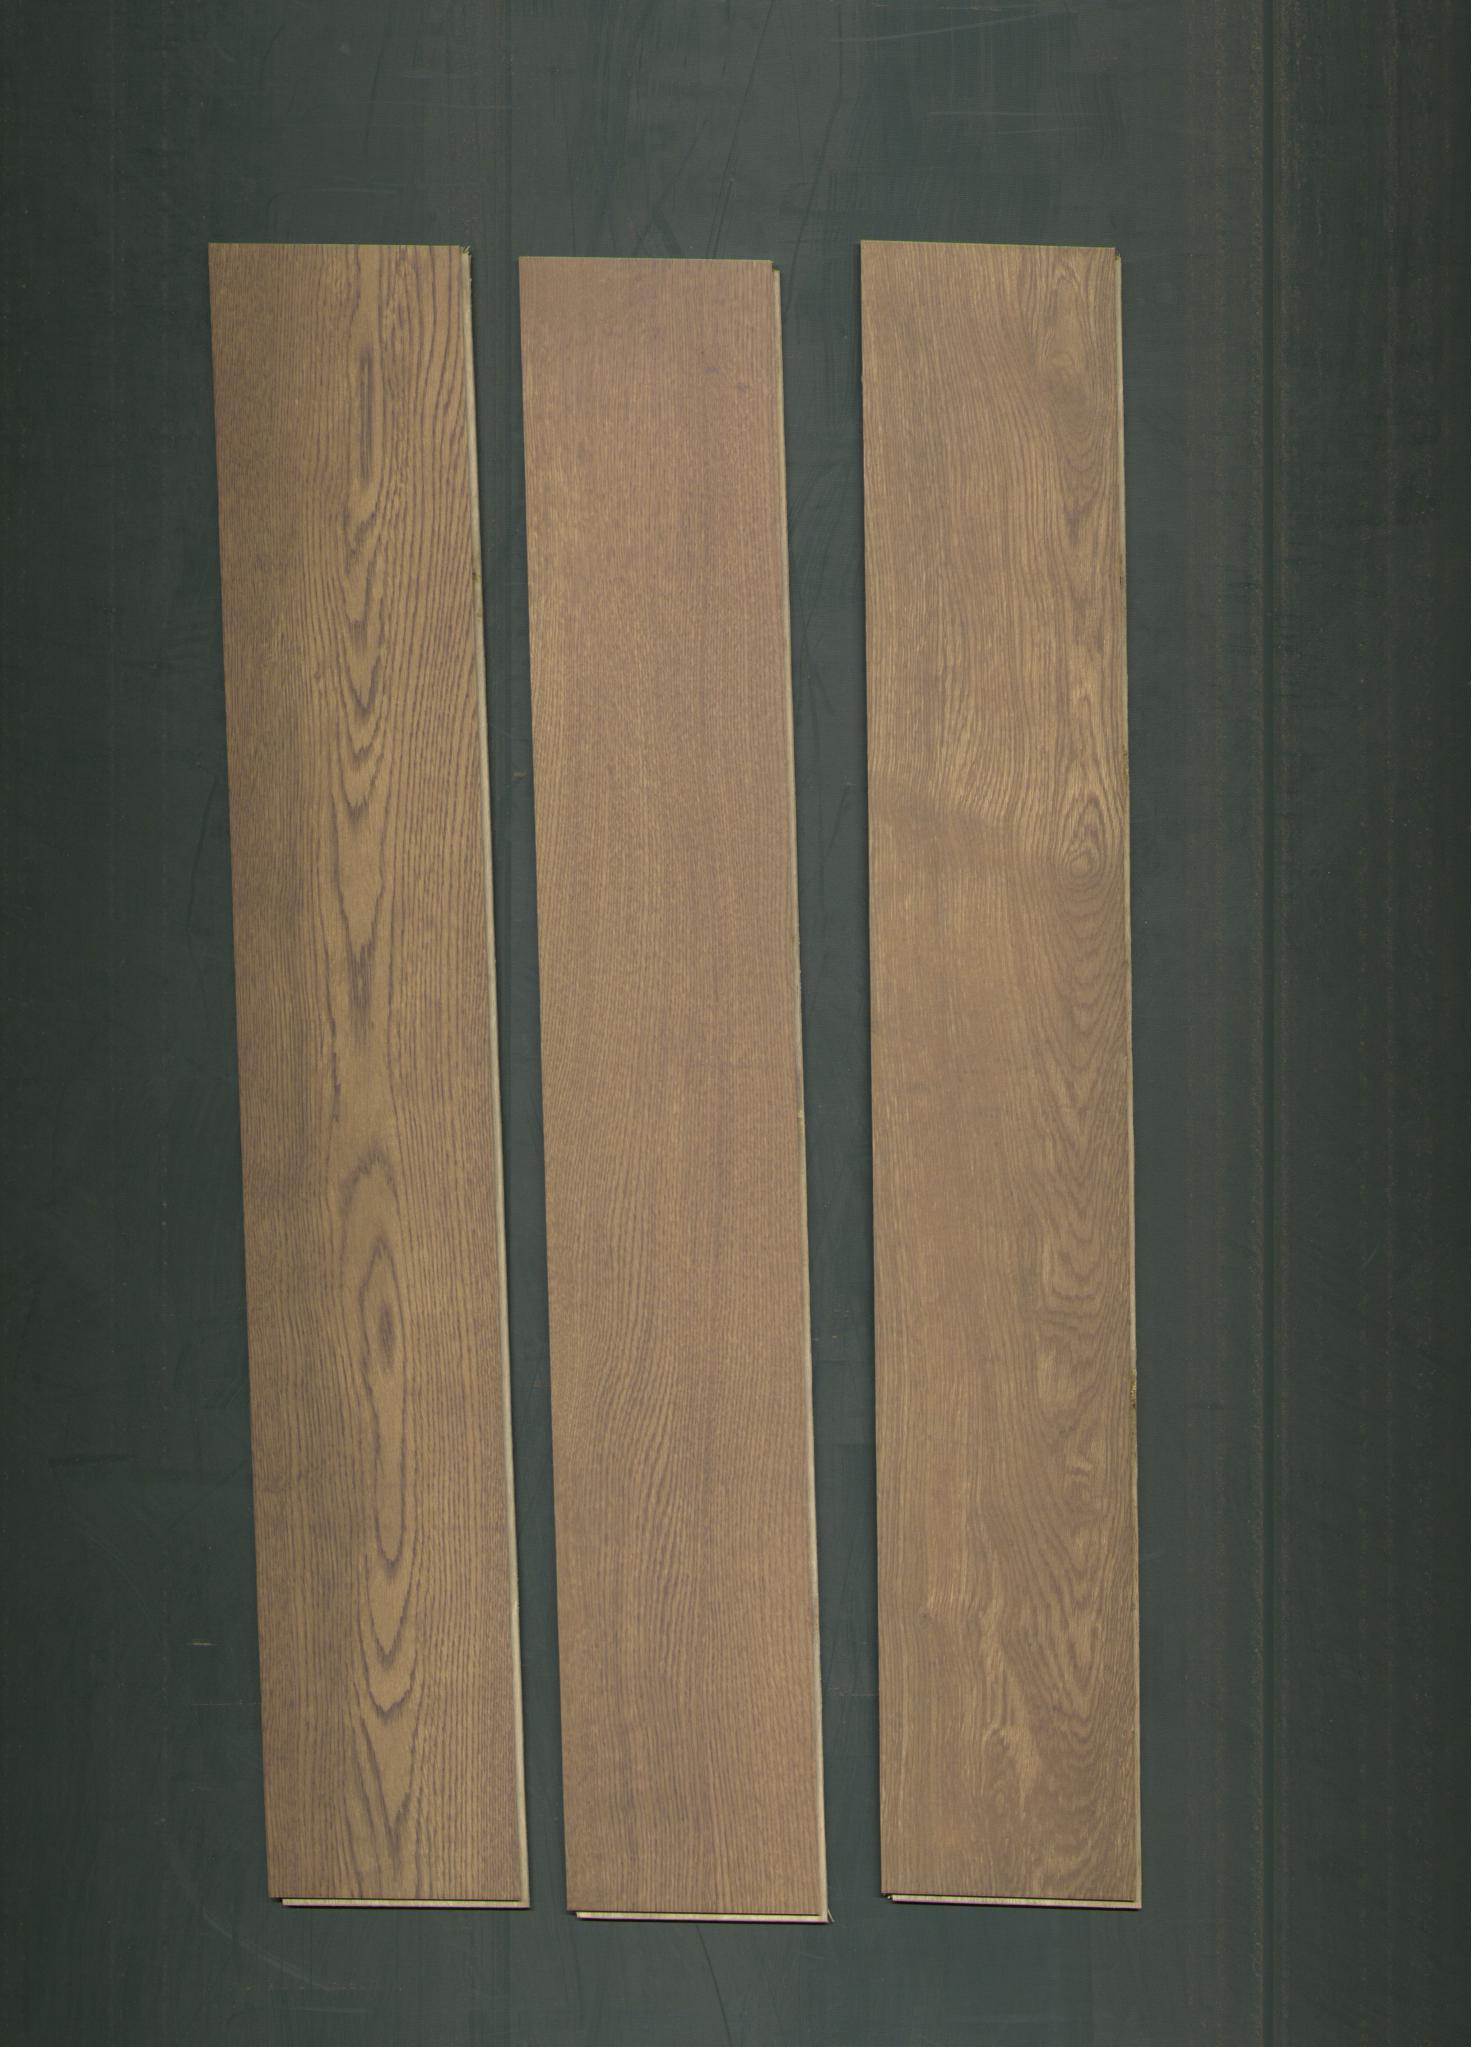
Label: mixers